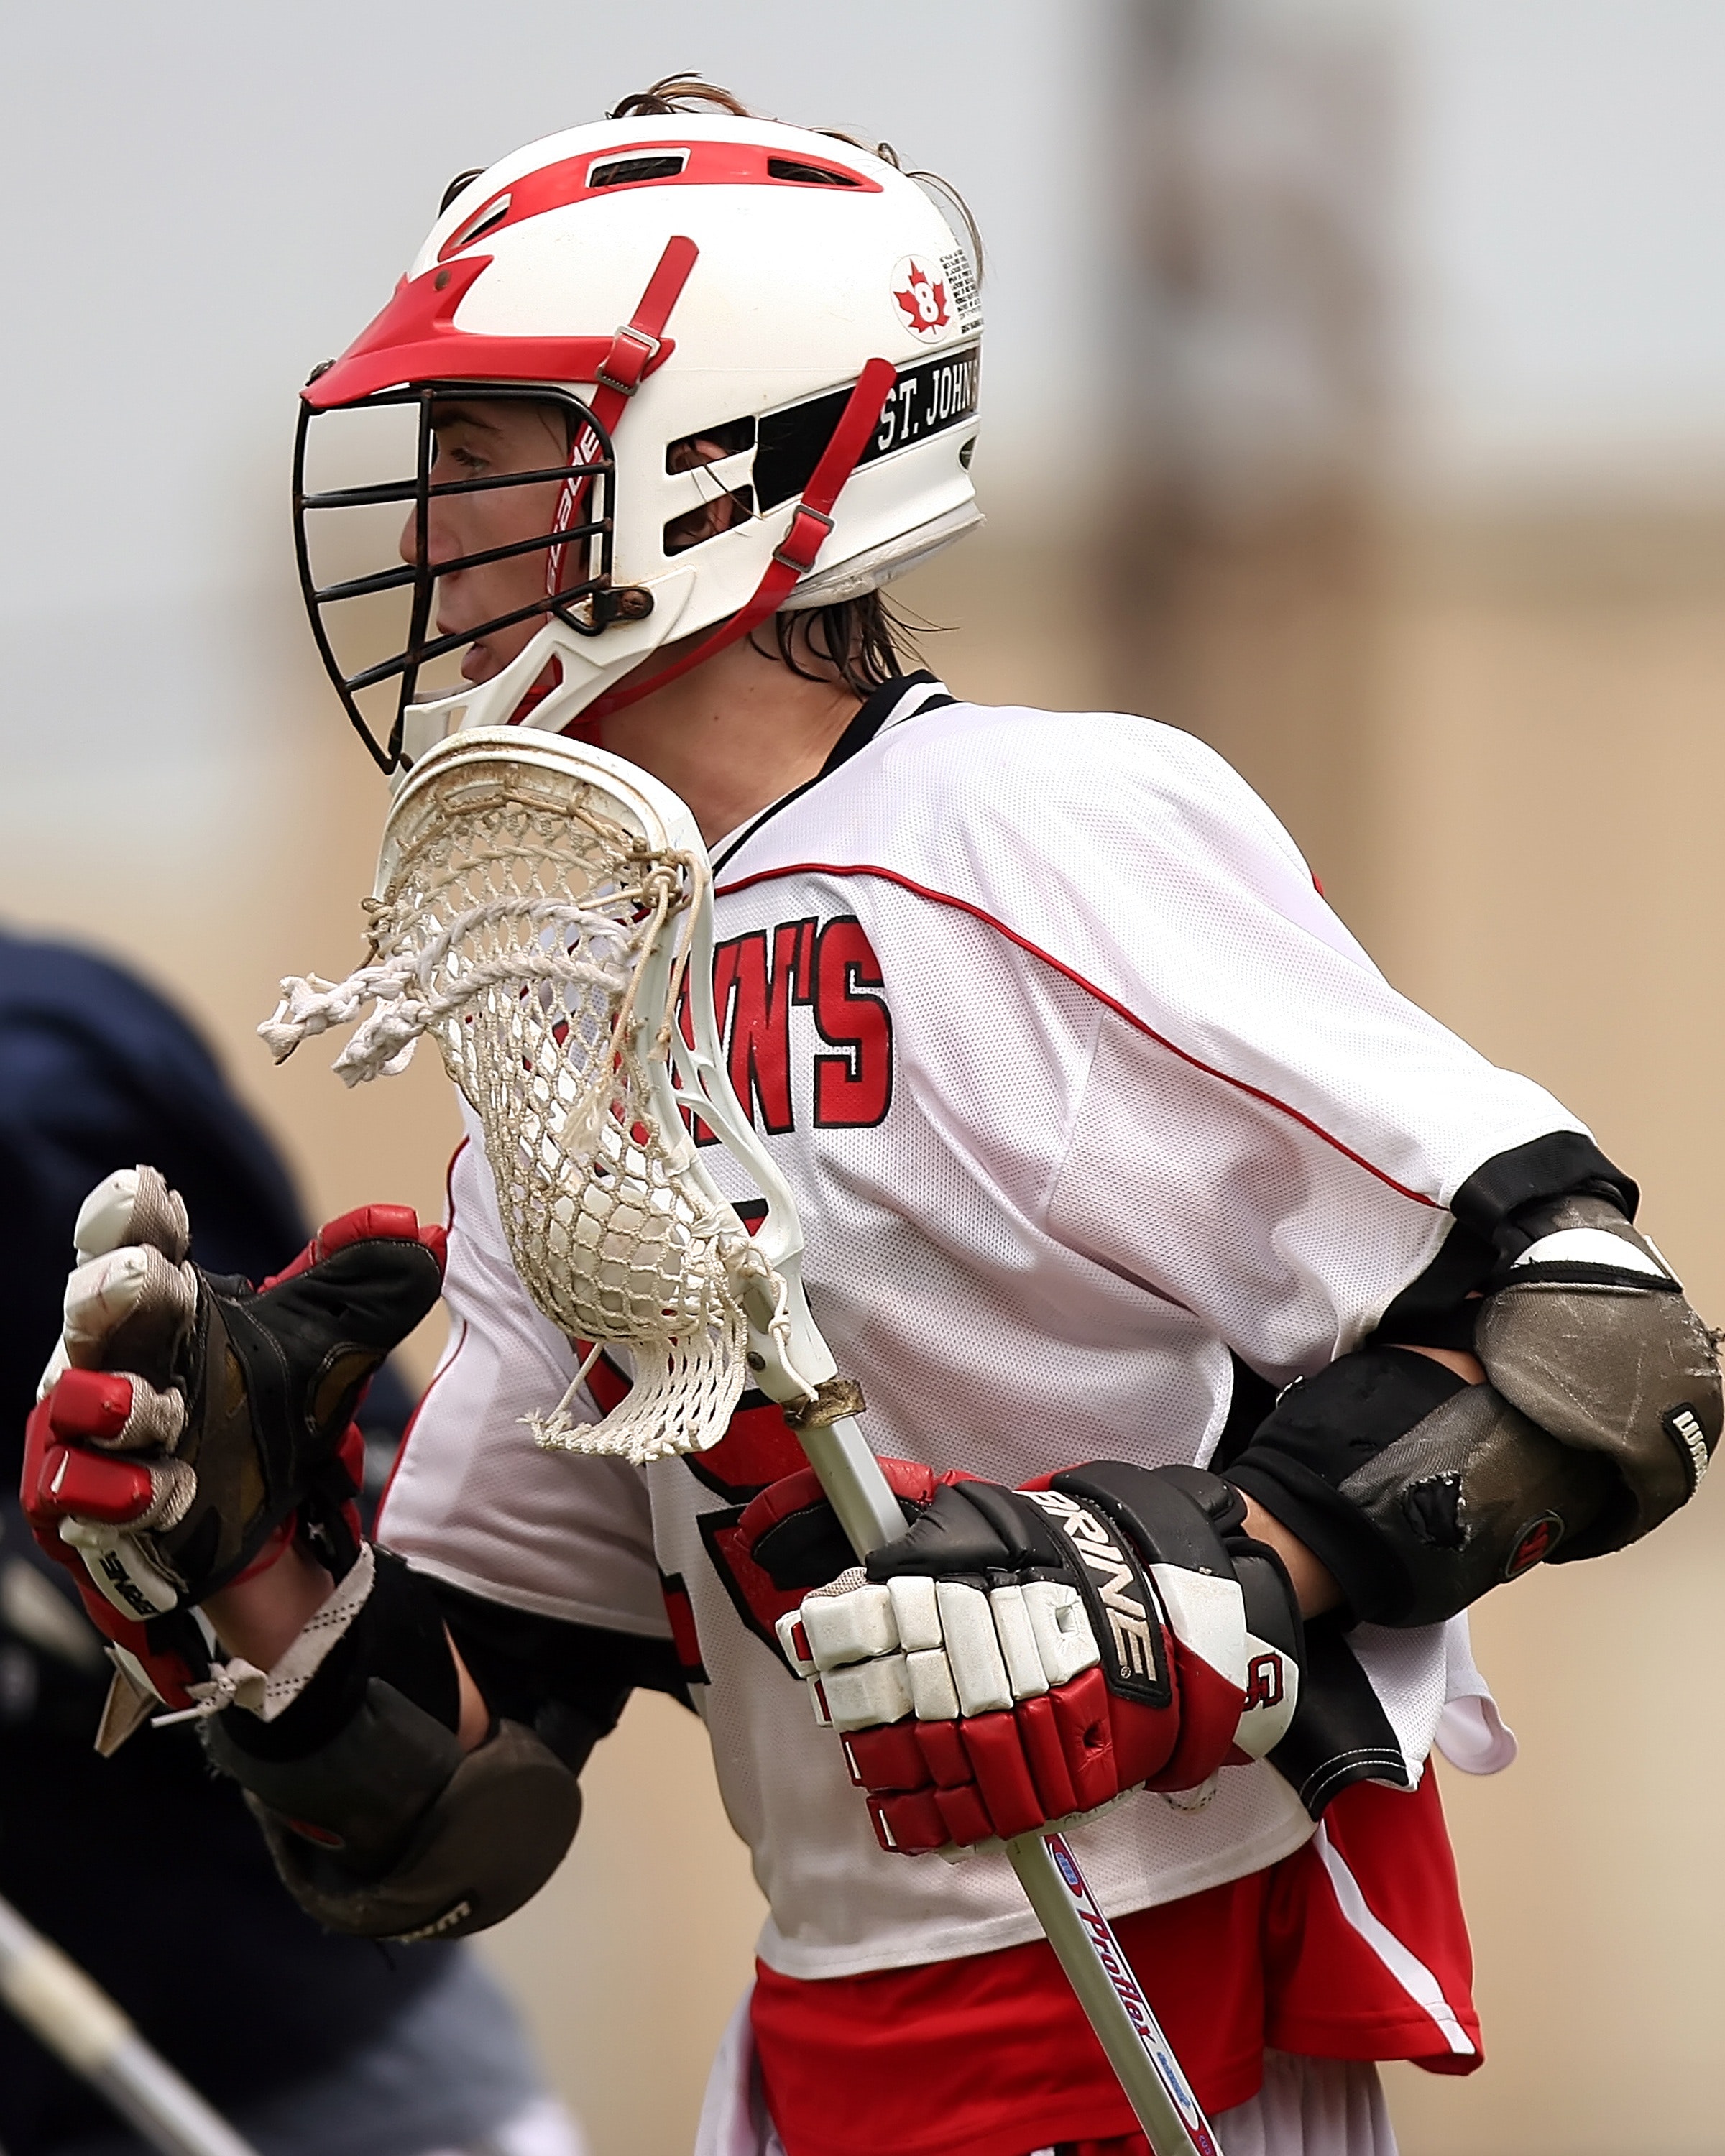
sports gear, helmet, lacrosse, lacrosse protective gear, personal protective equipment, lacrosse helmet, stick and ball games, tournament, lacrosse stick, player, sports equipment, Field lacrosse, team sport, stick and ball sports, competition event, sports, box lacrosse, goaltender mask, uniform